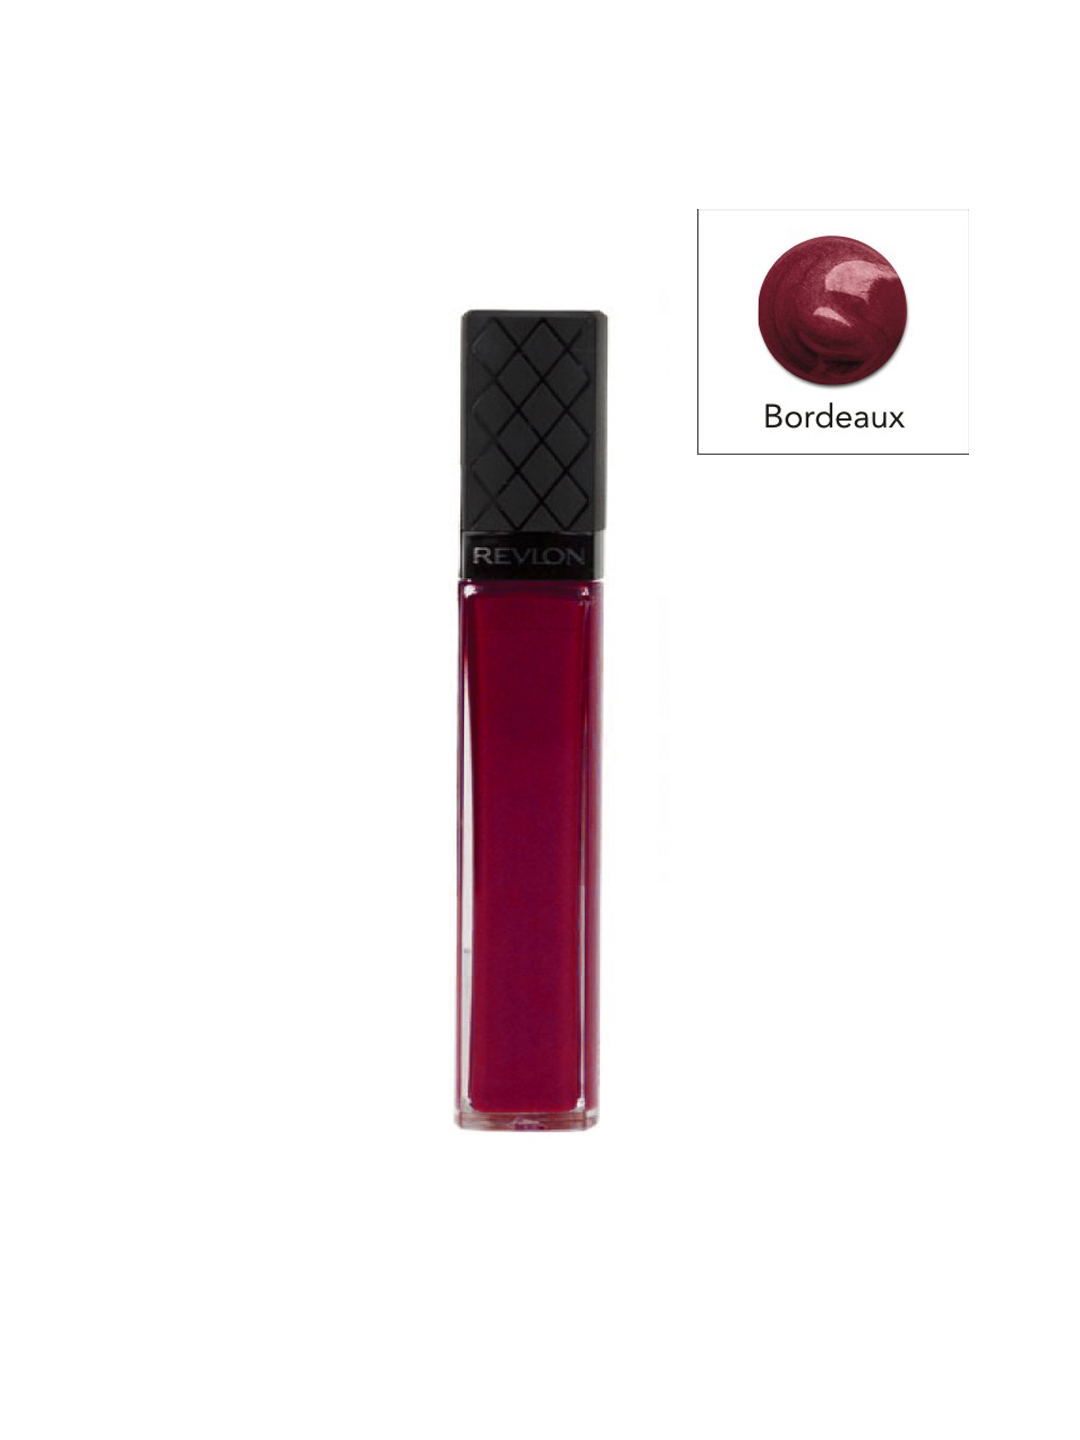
Revlon ColorBurst Bordeaux Lip Gloss 16
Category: Personal Care / Lips / Lip Gloss
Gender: Women
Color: Maroon
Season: Spring 2017
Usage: Casual